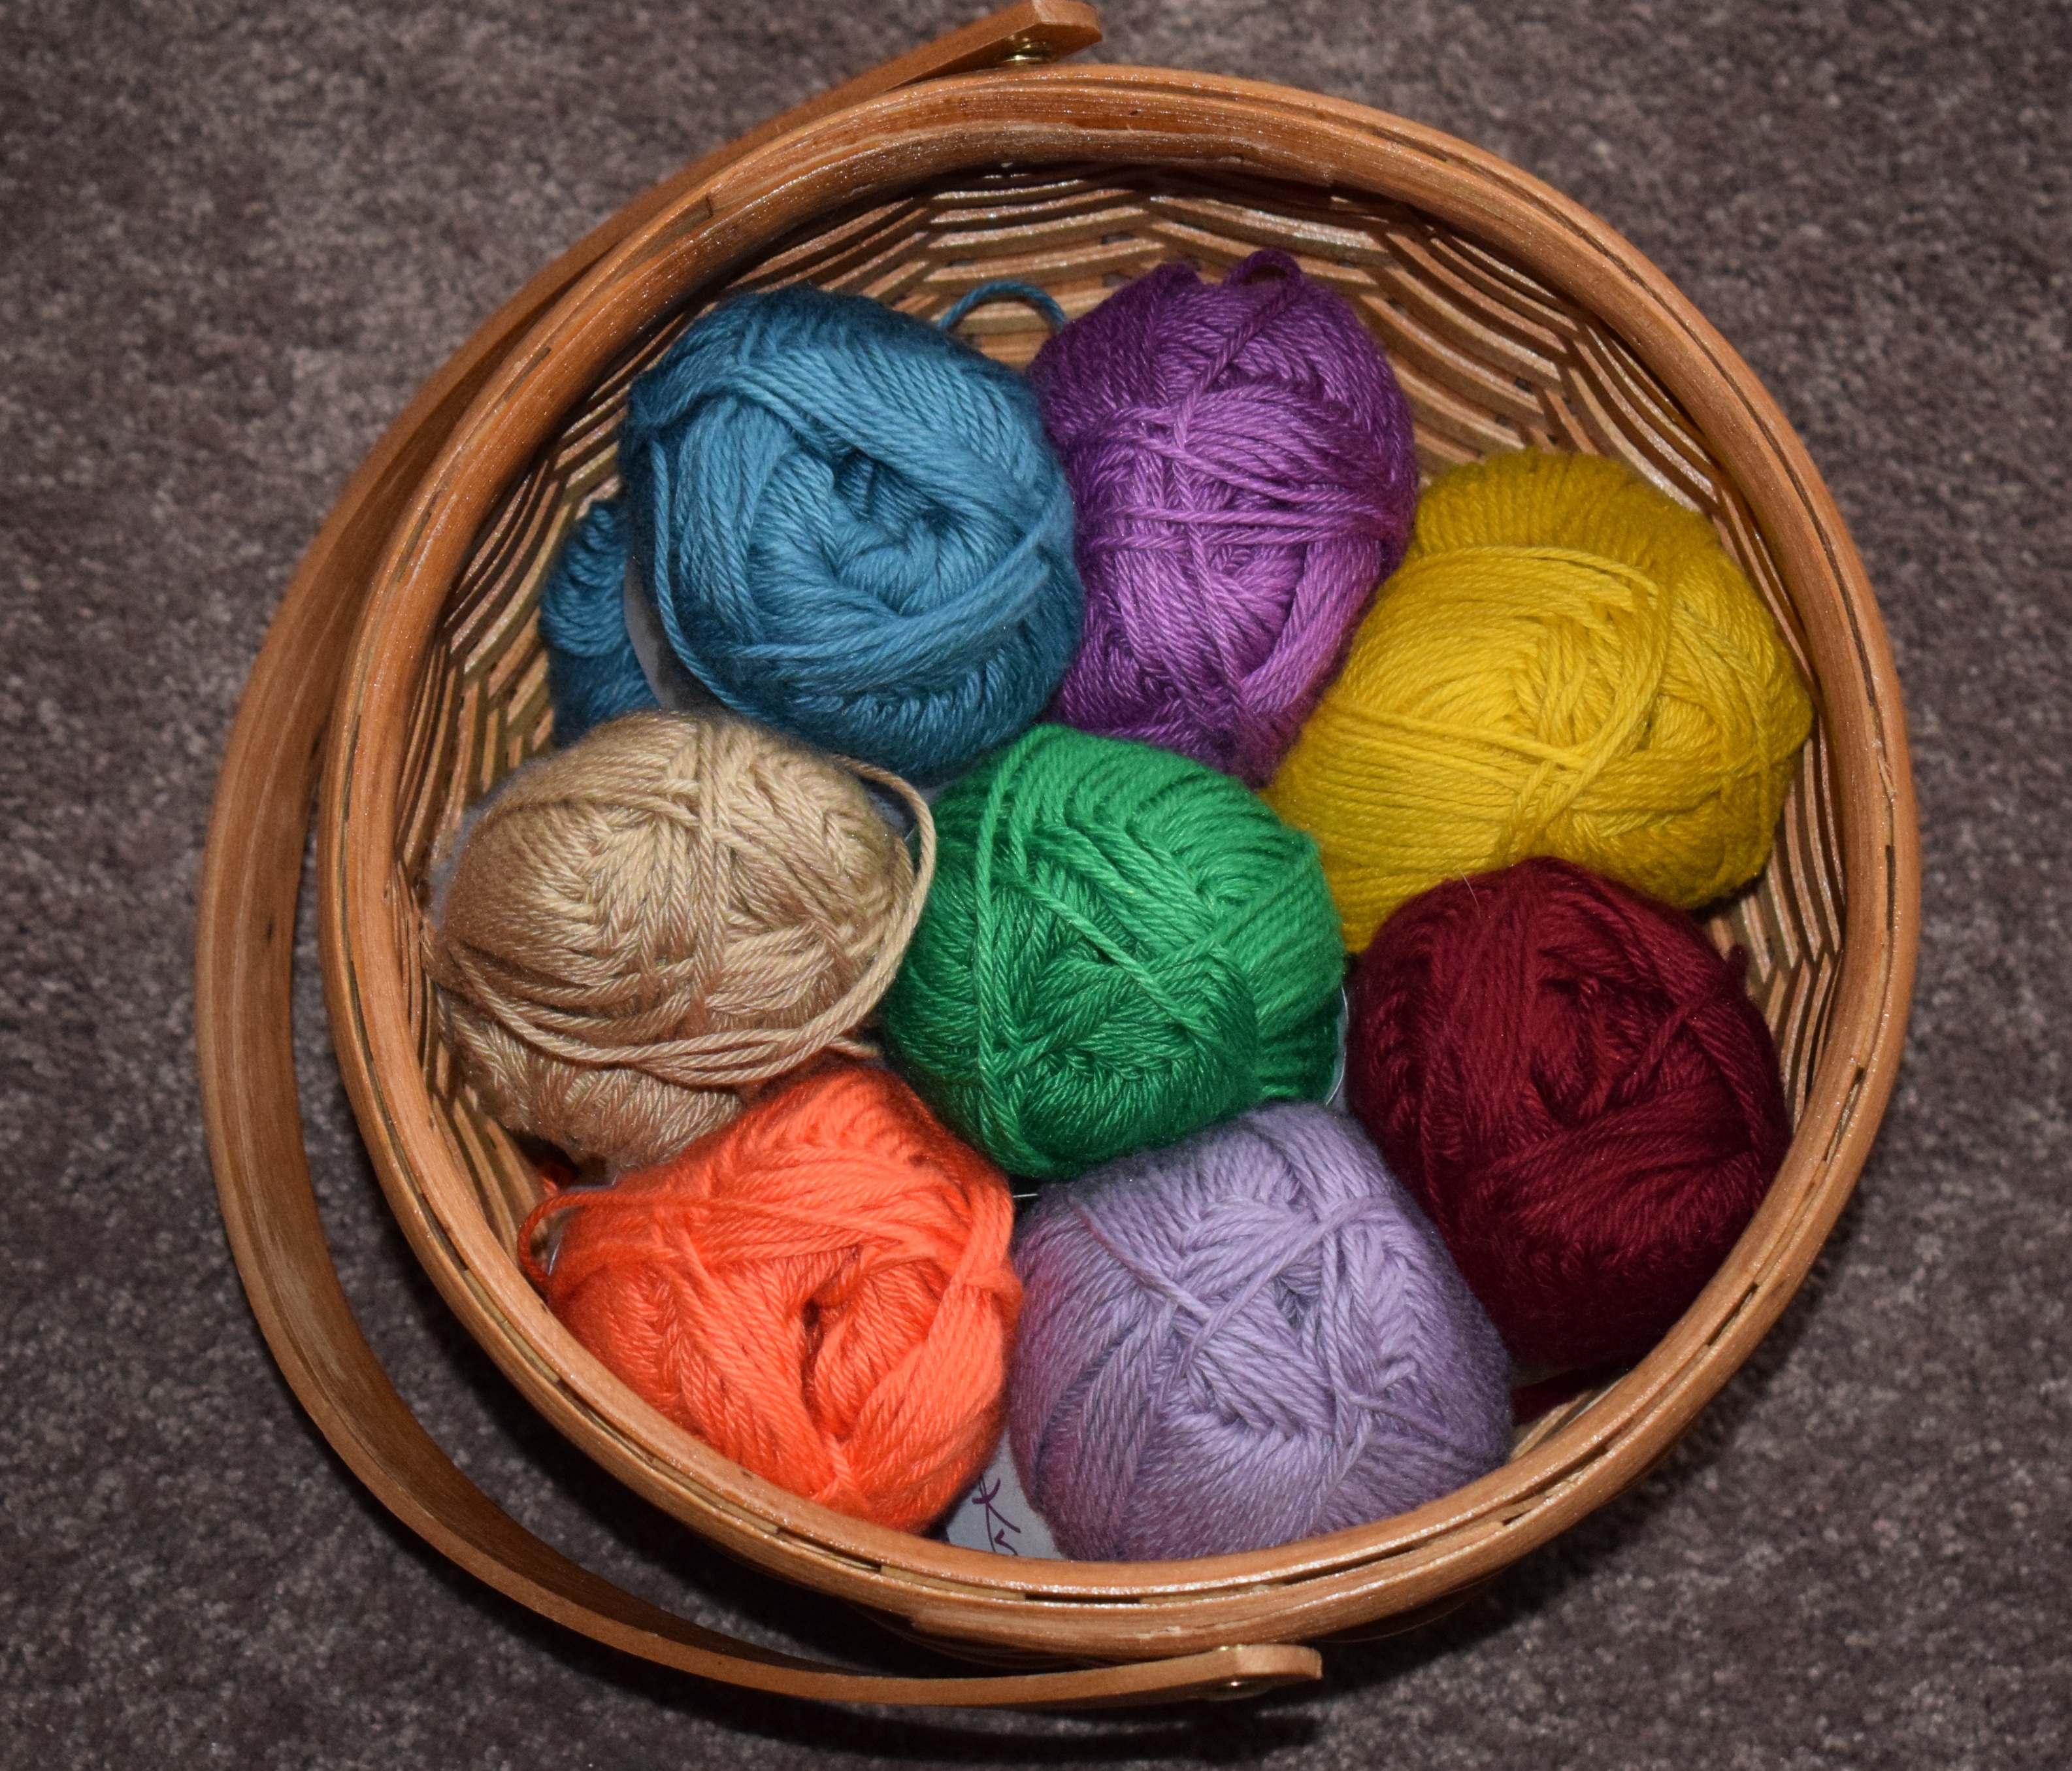
craft, colorful, yarn, wool, material, thread, crochet, knitting, textile, art, fiber, cotton, weaving, cotton yarn